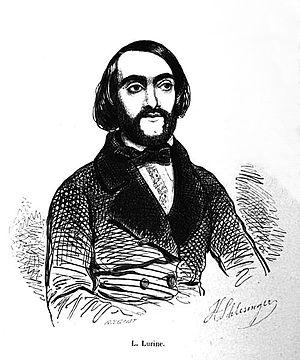
portrait du littérateur Louis Lurine